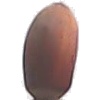
Label: hazelnut